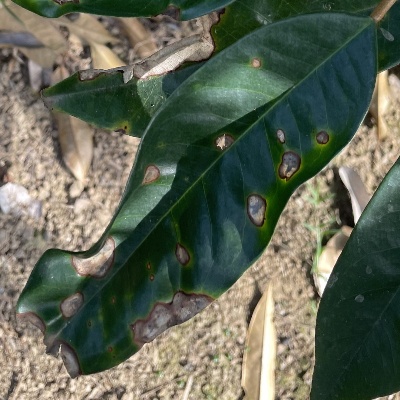
Label: Leaf_Phomopsis